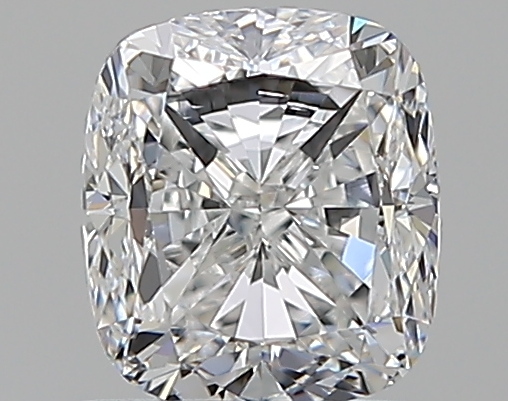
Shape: cushion
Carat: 1.2
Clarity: VS1
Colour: E
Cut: FG
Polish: EX
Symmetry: VG
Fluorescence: N
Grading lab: GIA
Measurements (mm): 6.07 x 5.4 x 3.97